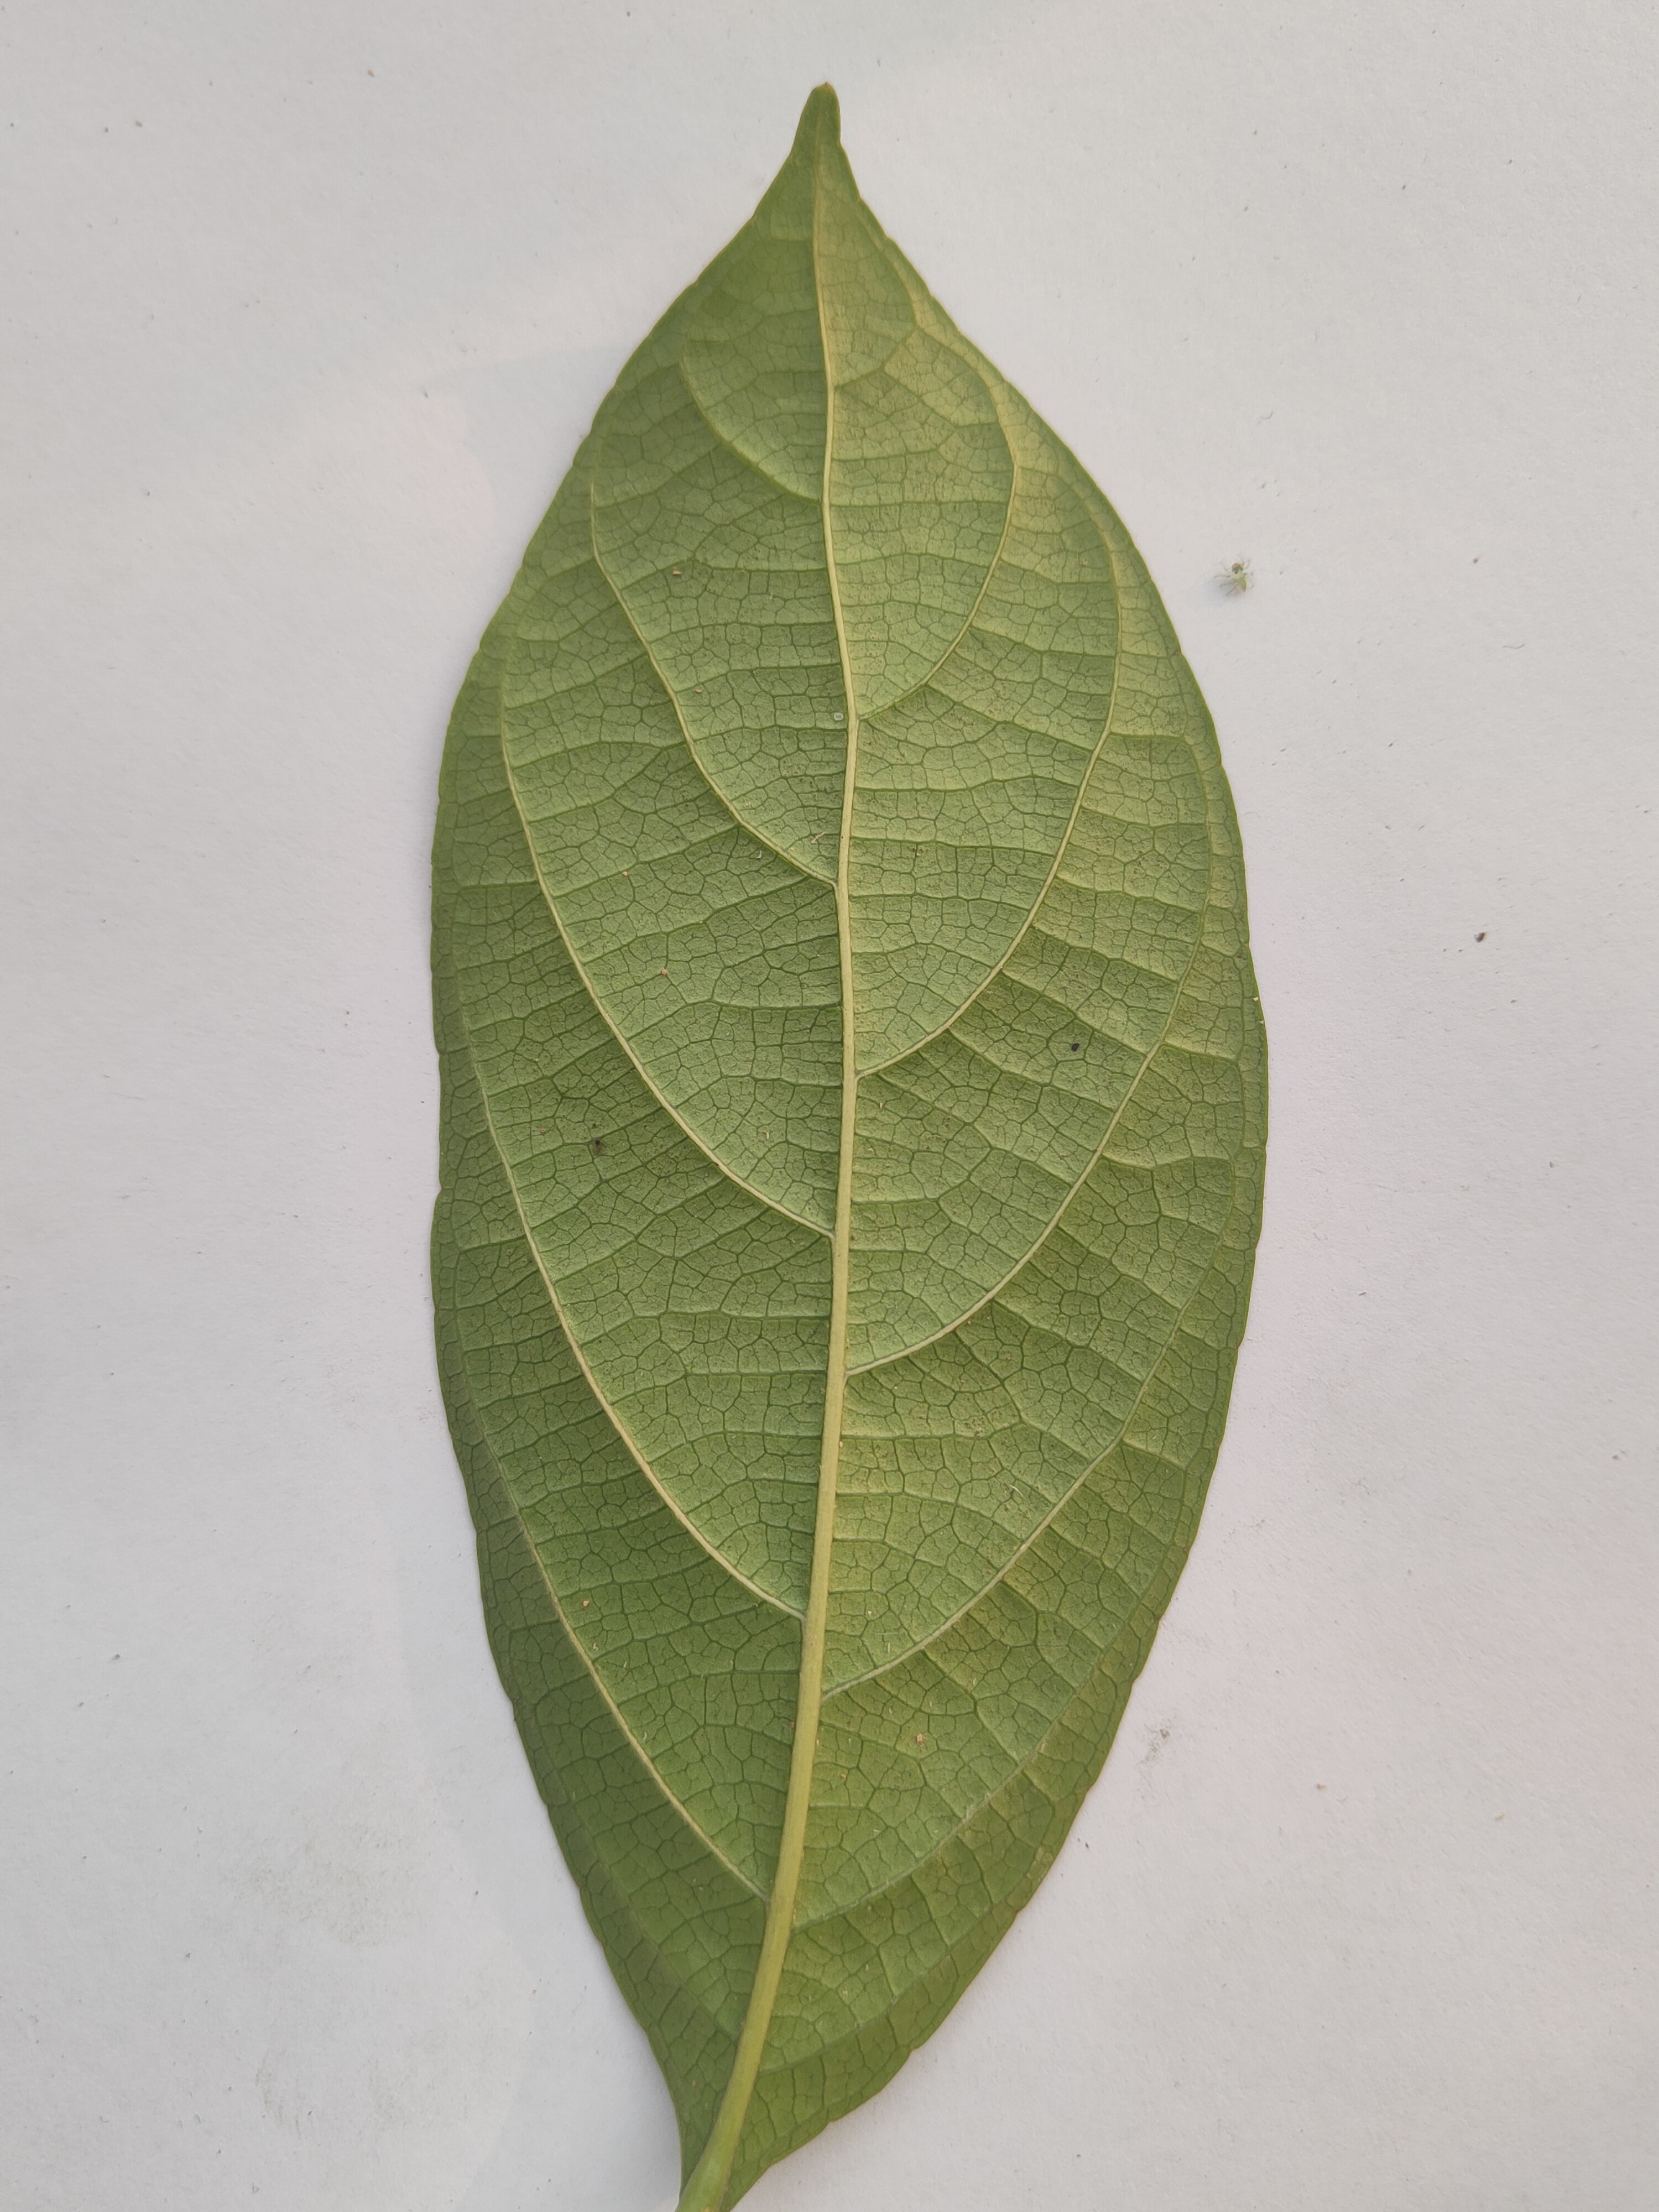
Leaf variety: Lotkon